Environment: real
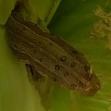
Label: fall_armyworm